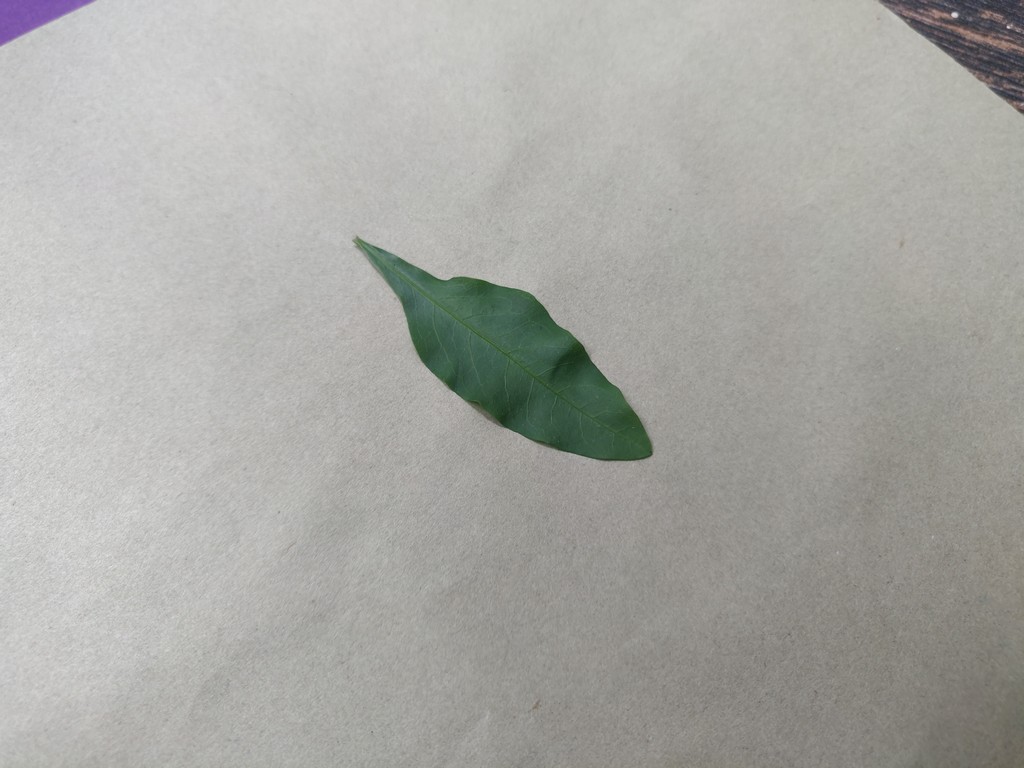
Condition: Healthy
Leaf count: single
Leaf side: front